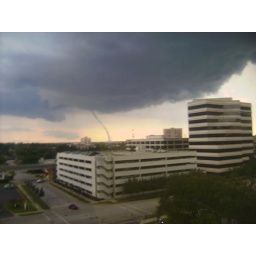
Tornado in Jacksonville, Florida on June 26, 2009.Compliments of Angel-D56, taken from the office window of 211.